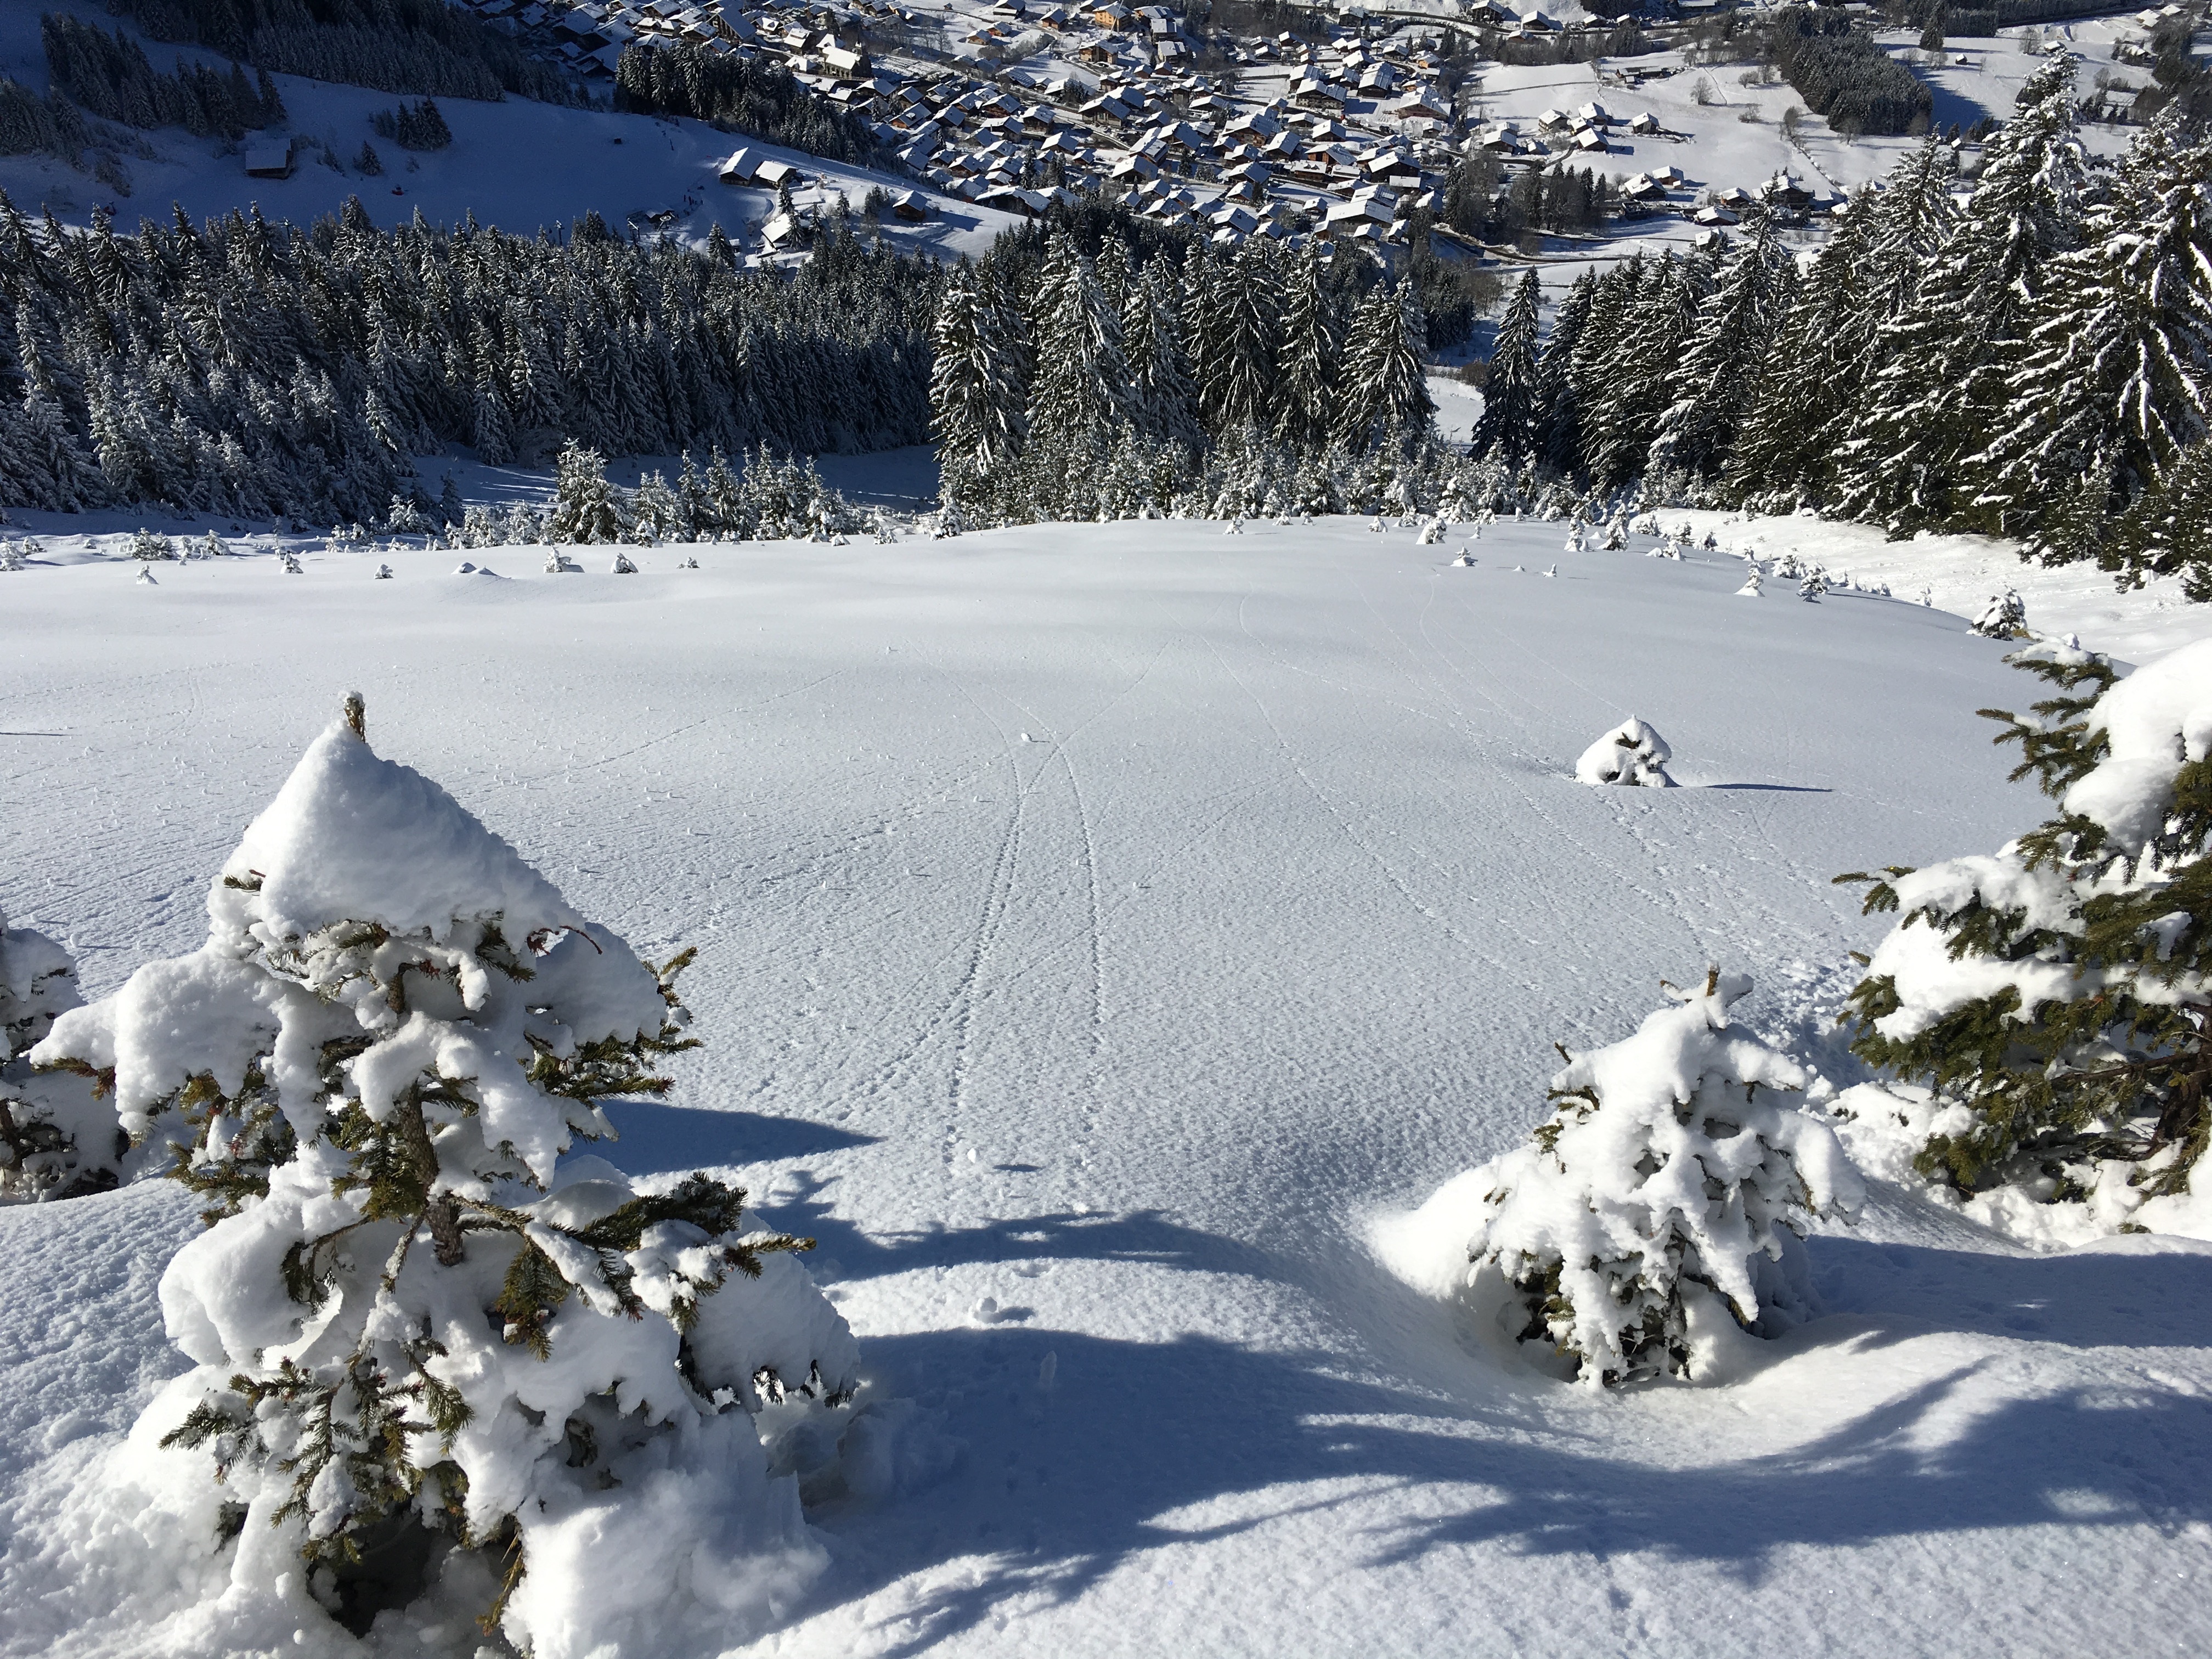
mountain, snow, winter, mountain range, weather, alpine, snowshoe, season, winter sport, alps, ski, footwear, switzerland, piste, freezing, geological phenomenon